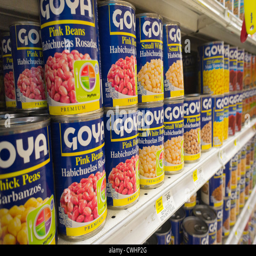
hispanic canned beans in a supermarket are seen .